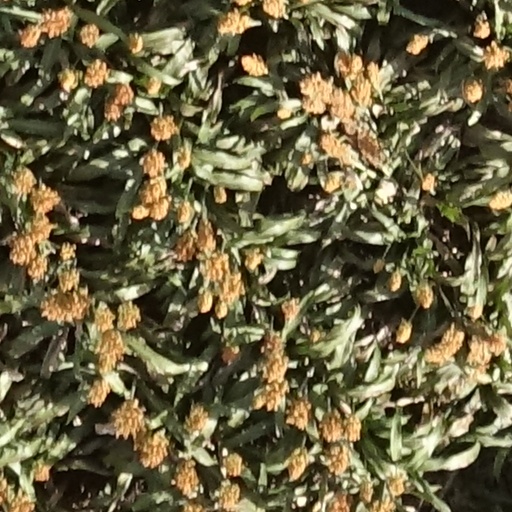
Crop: sorghum